Describe the emotion expressed in this image:  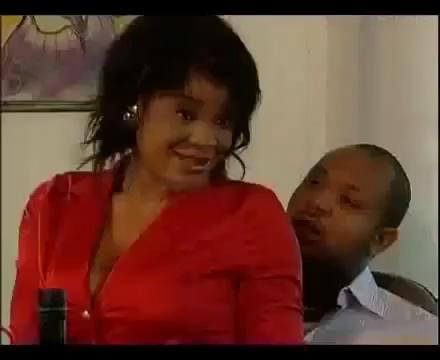
This person displays Fear, valence and arousal with high intensity.